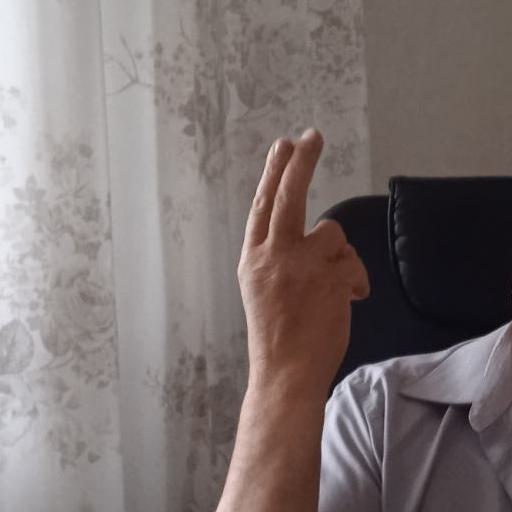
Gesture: two_up_inverted